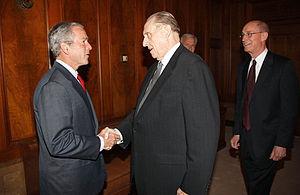
Thomas Spencer Monson, né le 21 août 1927 à Salt Lake City et mort le 2 janvier 2018 dans la même ville, est un dirigeant religieux américain. Il est le 16ᵉ président de l'Église de Jésus-Christ des saints des derniers jours du 3 février 2008 à sa mort.